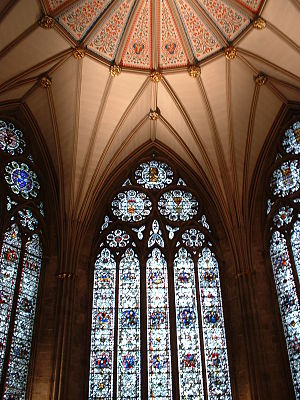
York Minster
Loft og vinduer i "kapitelhuset" (Chapter House)
York Minster er en stor gotisk katedral i York, i Nordengland. Den er sæde for ærkebiskoppen af York og domkirke for bispedømmet York. Katedralen er den største kirkebygning fra Middelalderen i Storbritannien og i Commonwealth of Nations, tidligere kaldet Det britiske statssamfund.